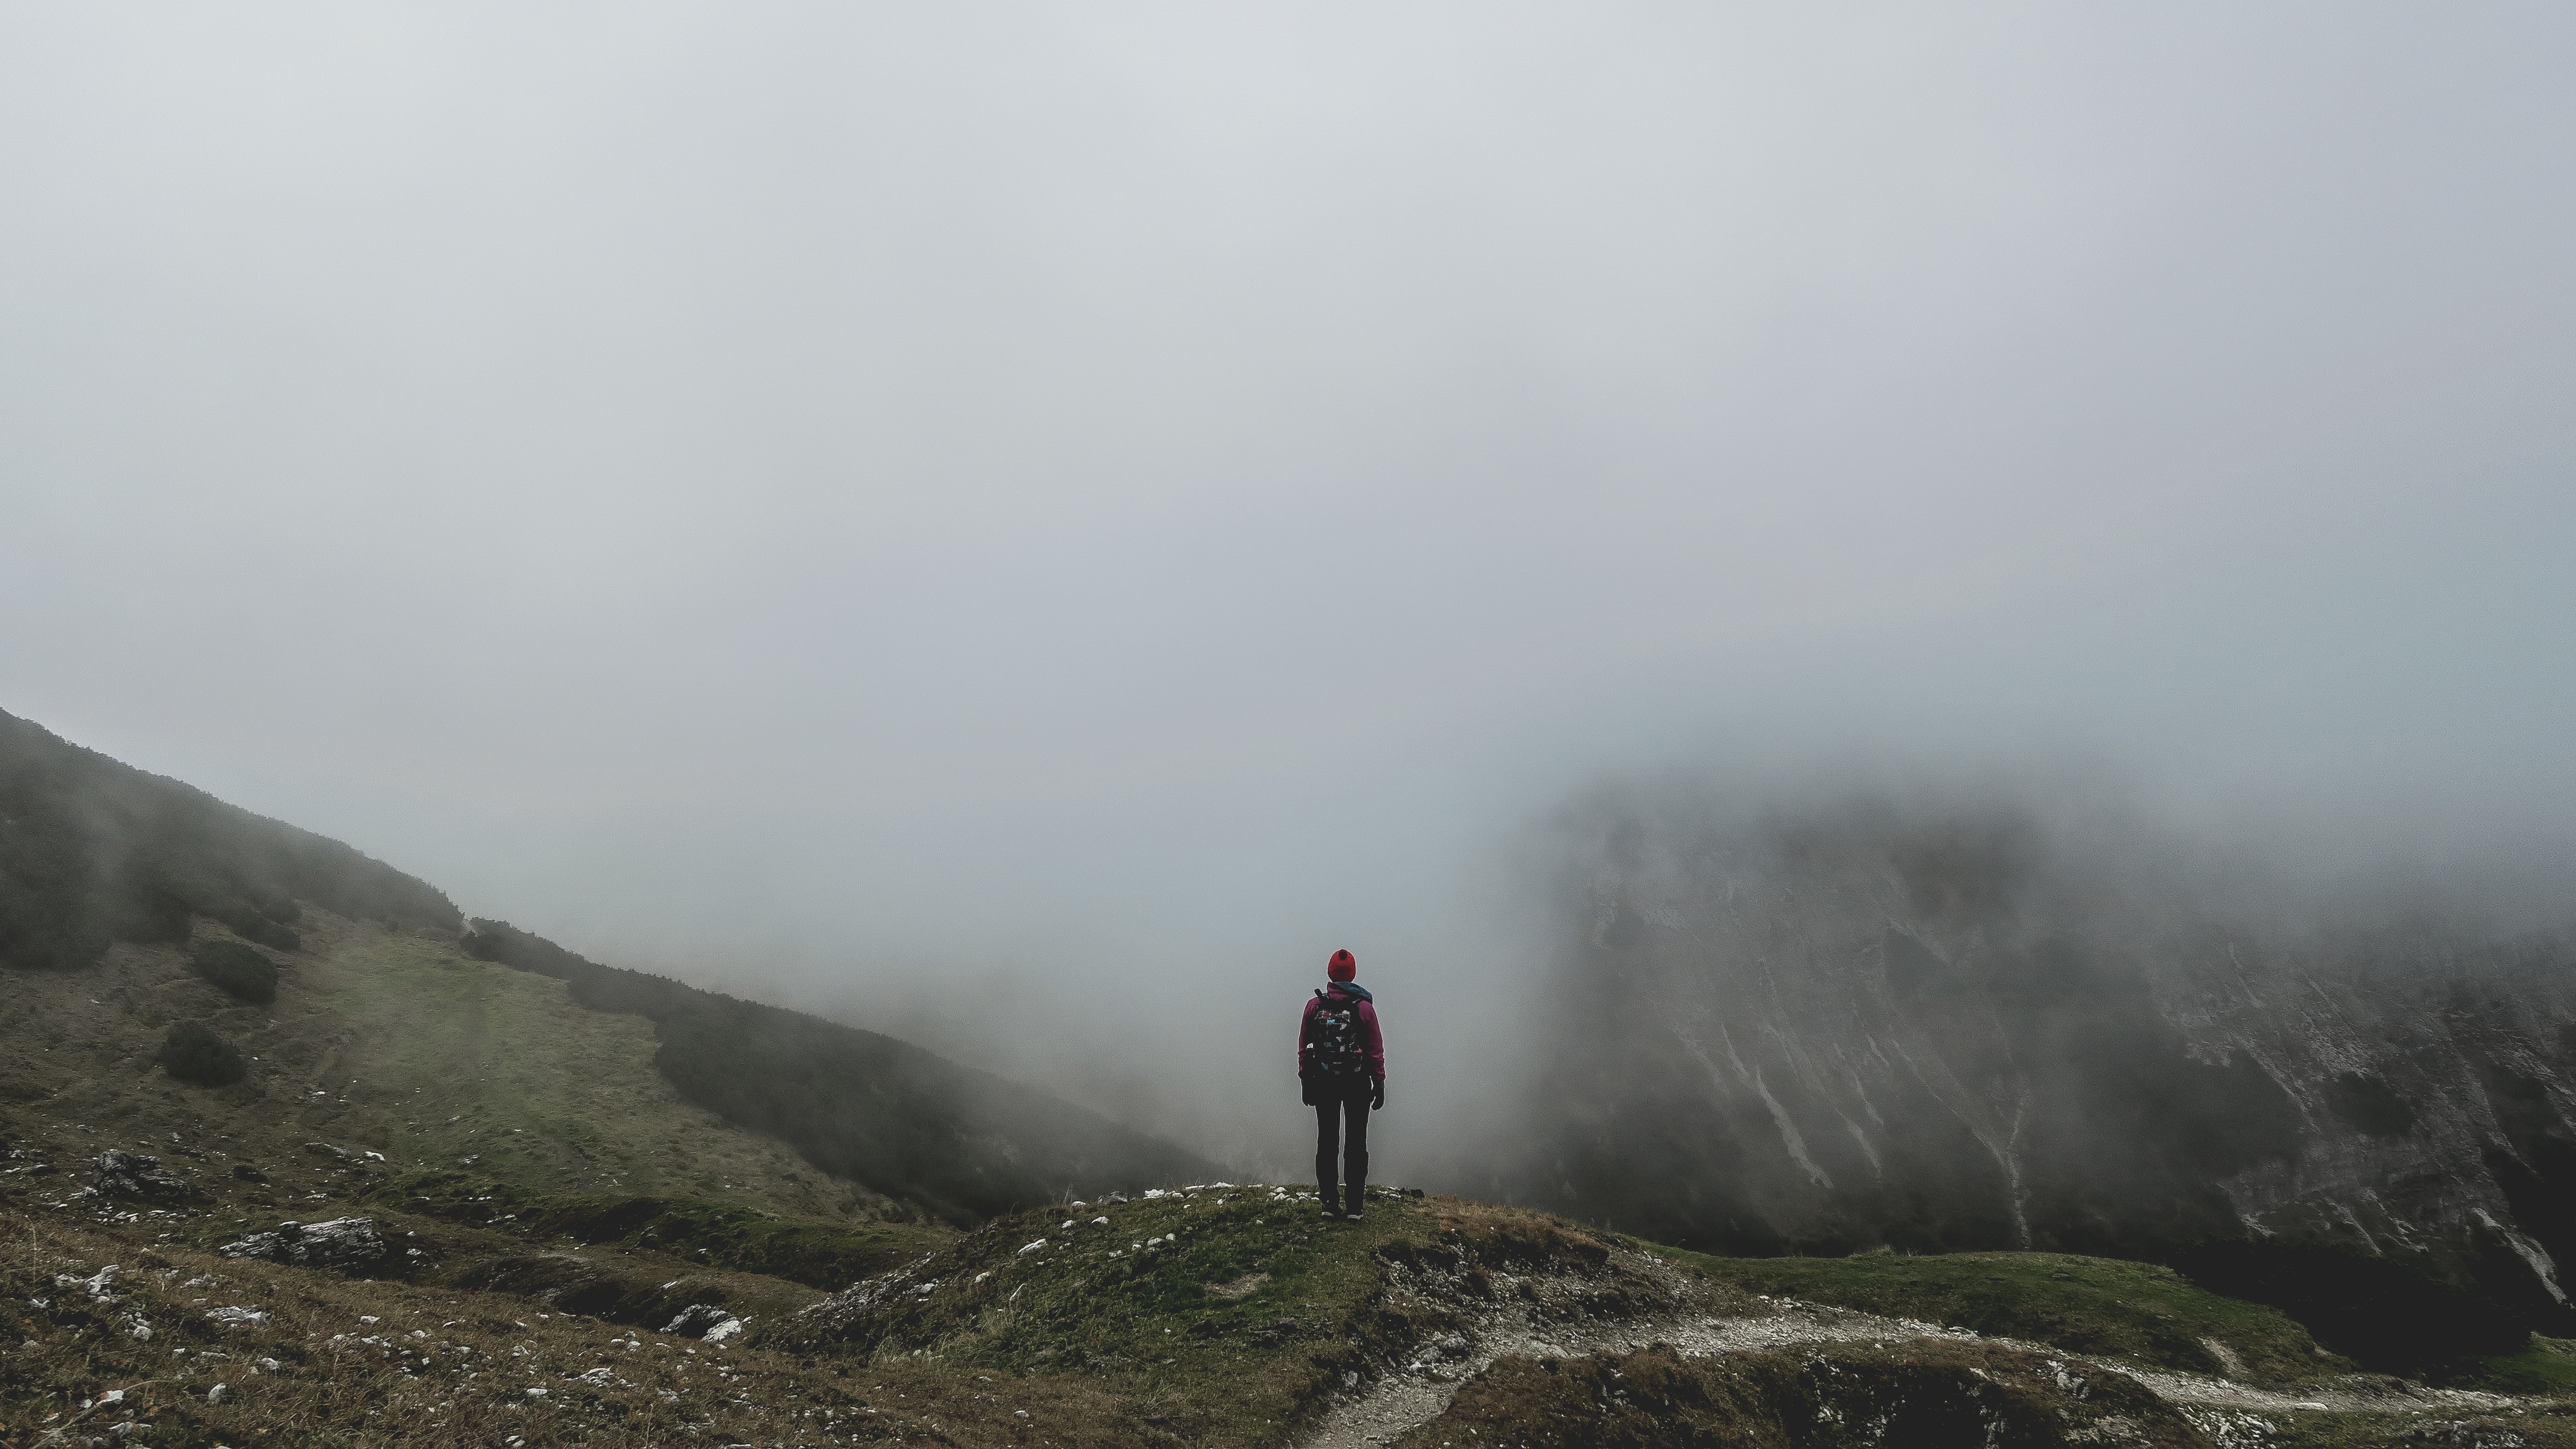
nature, mountain, snow, cloud, fog, mist, hiking, morning, hill, mountain range, weather, ridge, summit, landform, atmospheric phenomenon, mountainous landforms, geological phenomenon